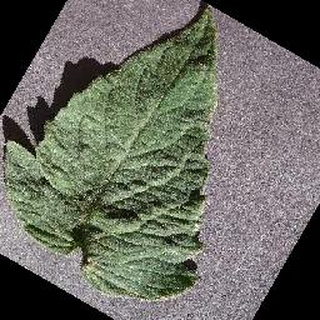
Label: healthy_tomato